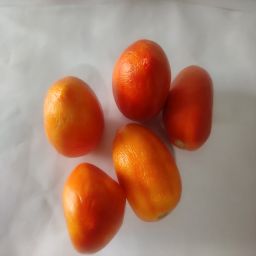
Crop: Tomato
Quality: Ripe